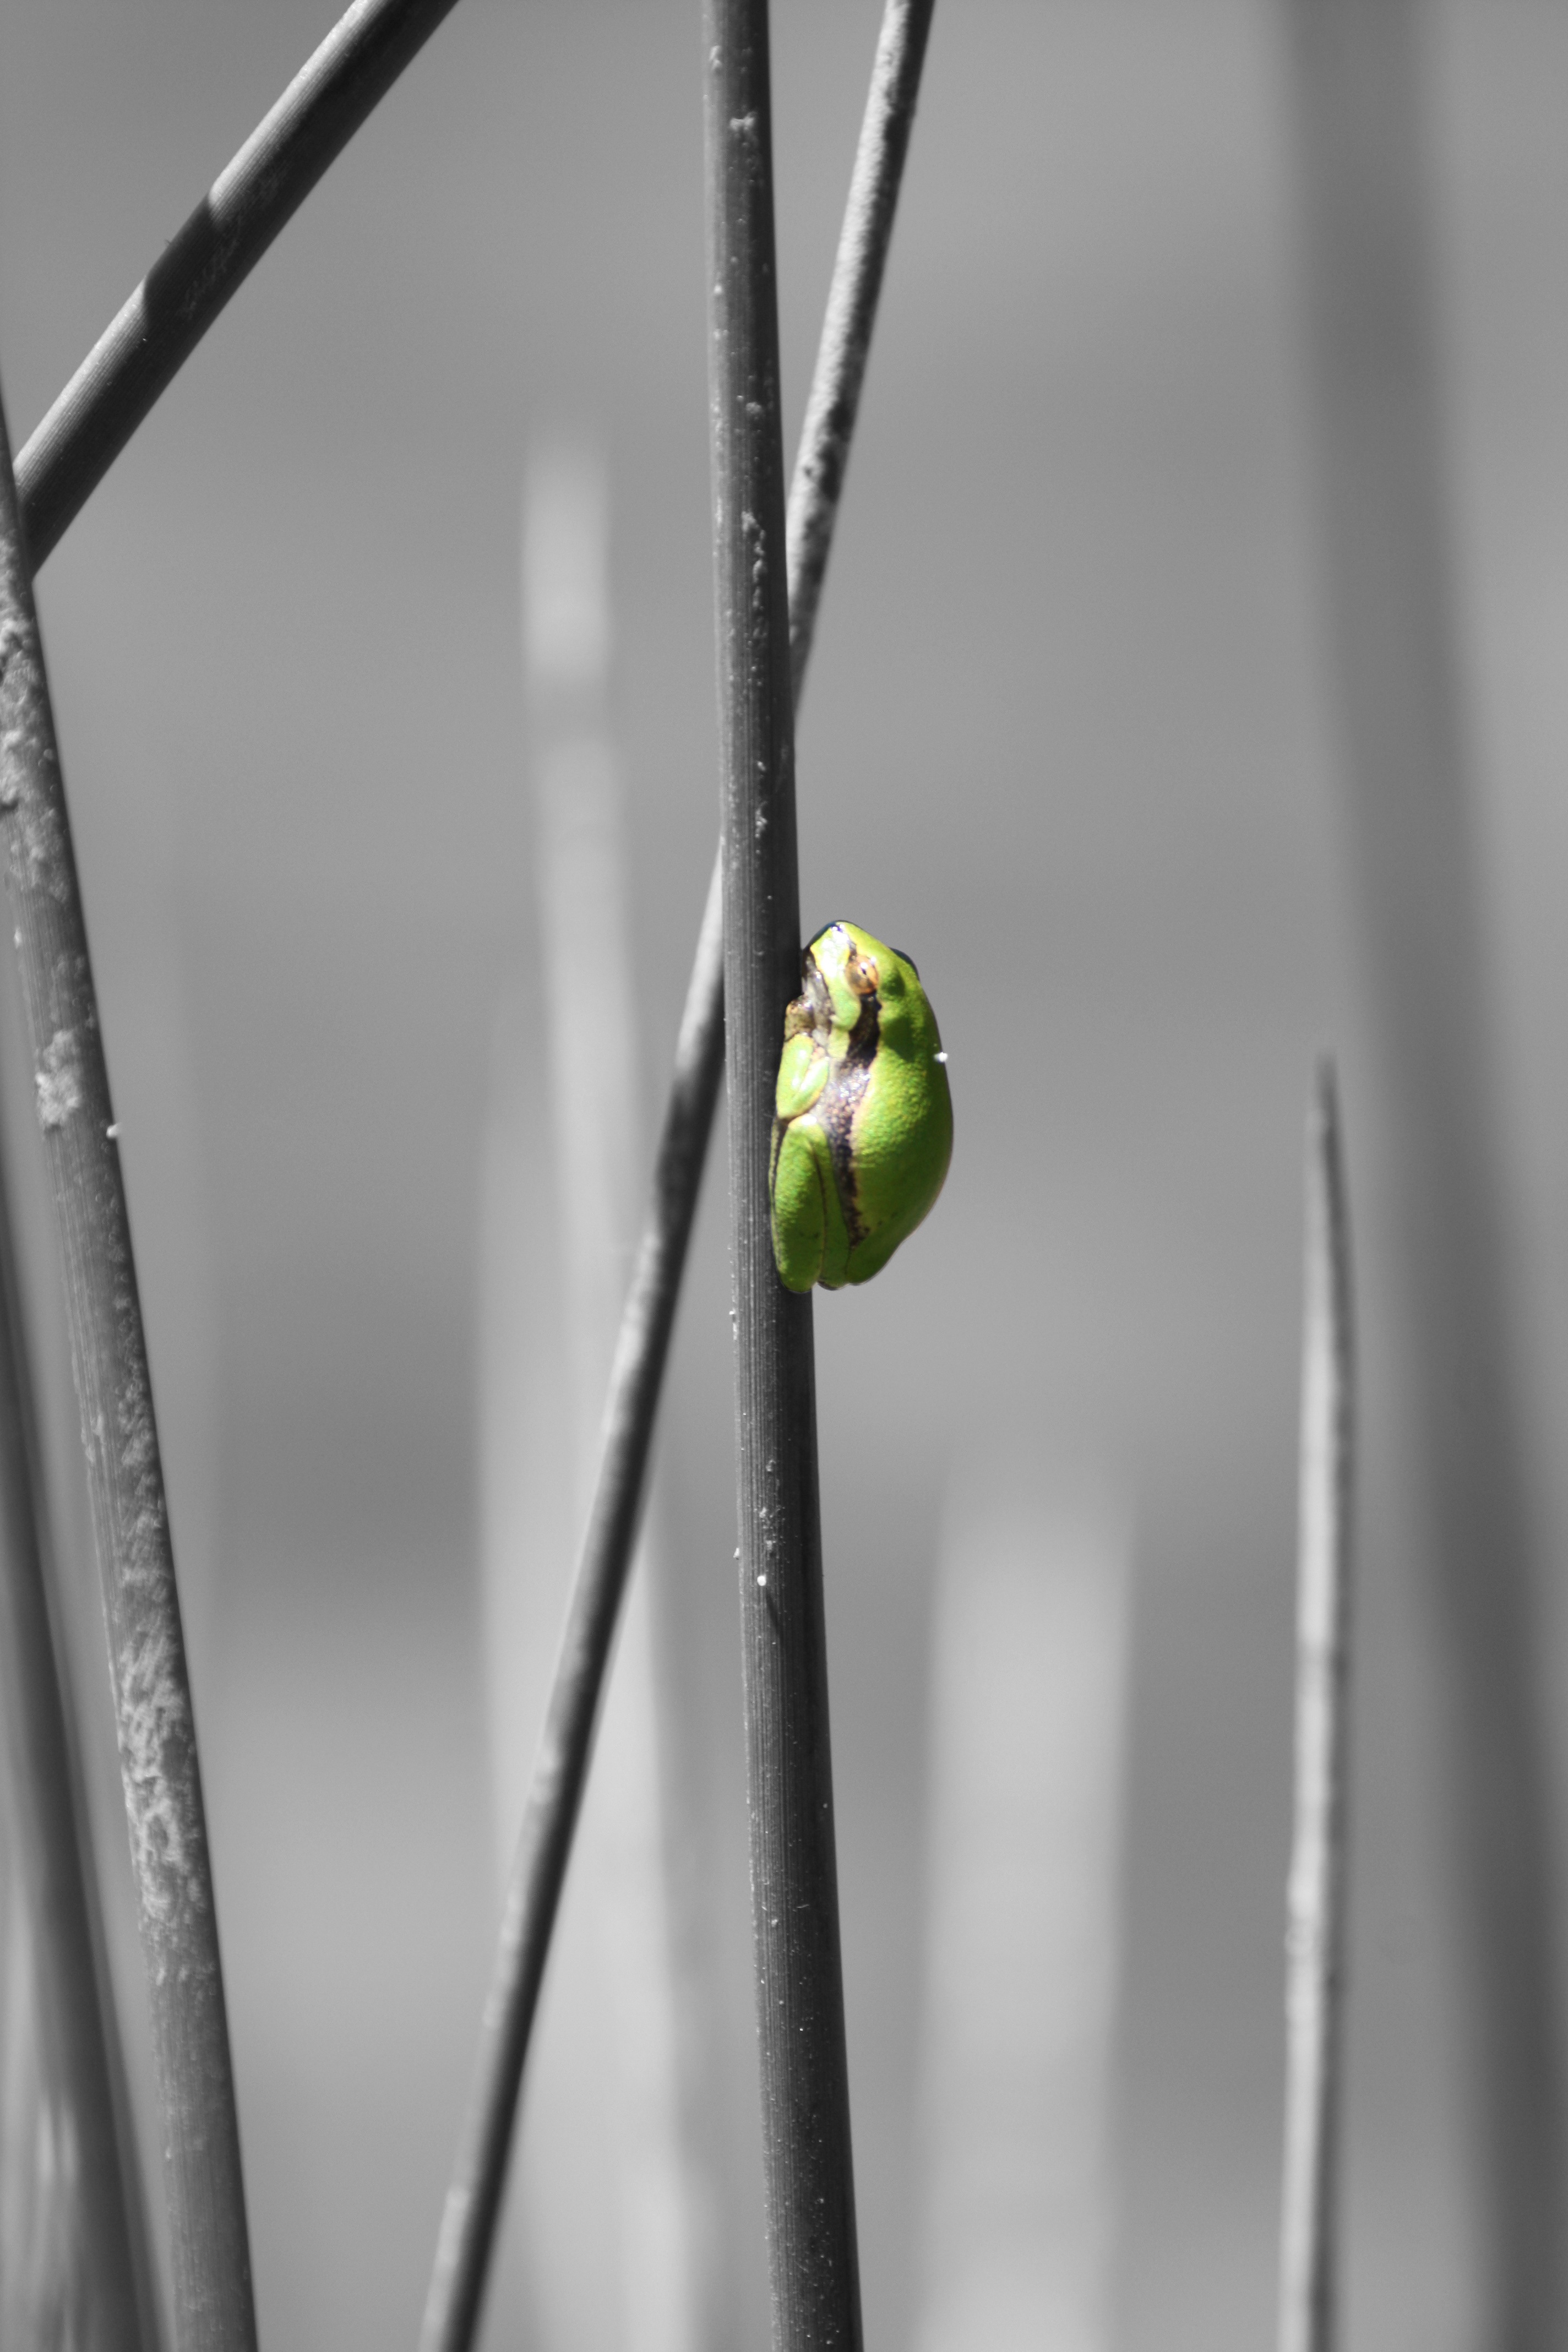
branch, black and white, plant, field, photography, leaf, flower, reed, france, green, frog, black, monochrome, twig, close up, moisture, macro photography, monochrome photography, plant stem